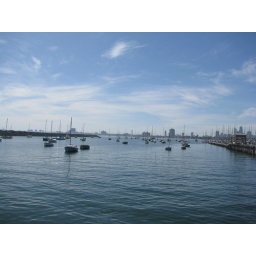
boats bobbing in the blue of the bay